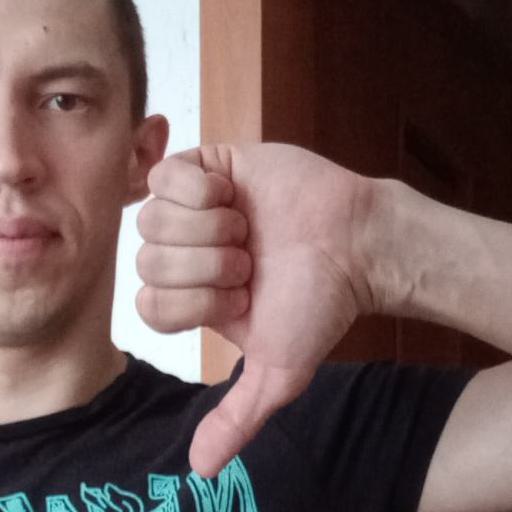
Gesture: dislike